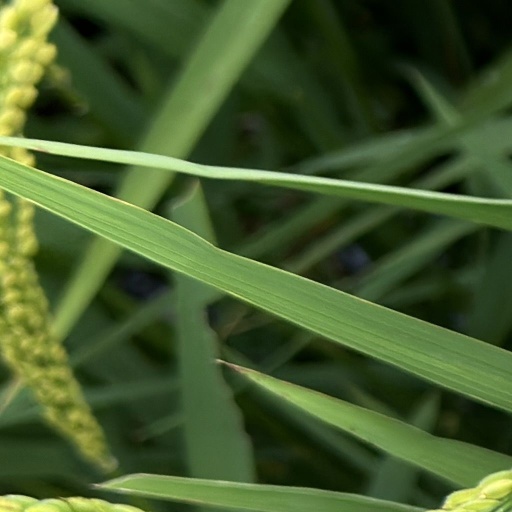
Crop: rice